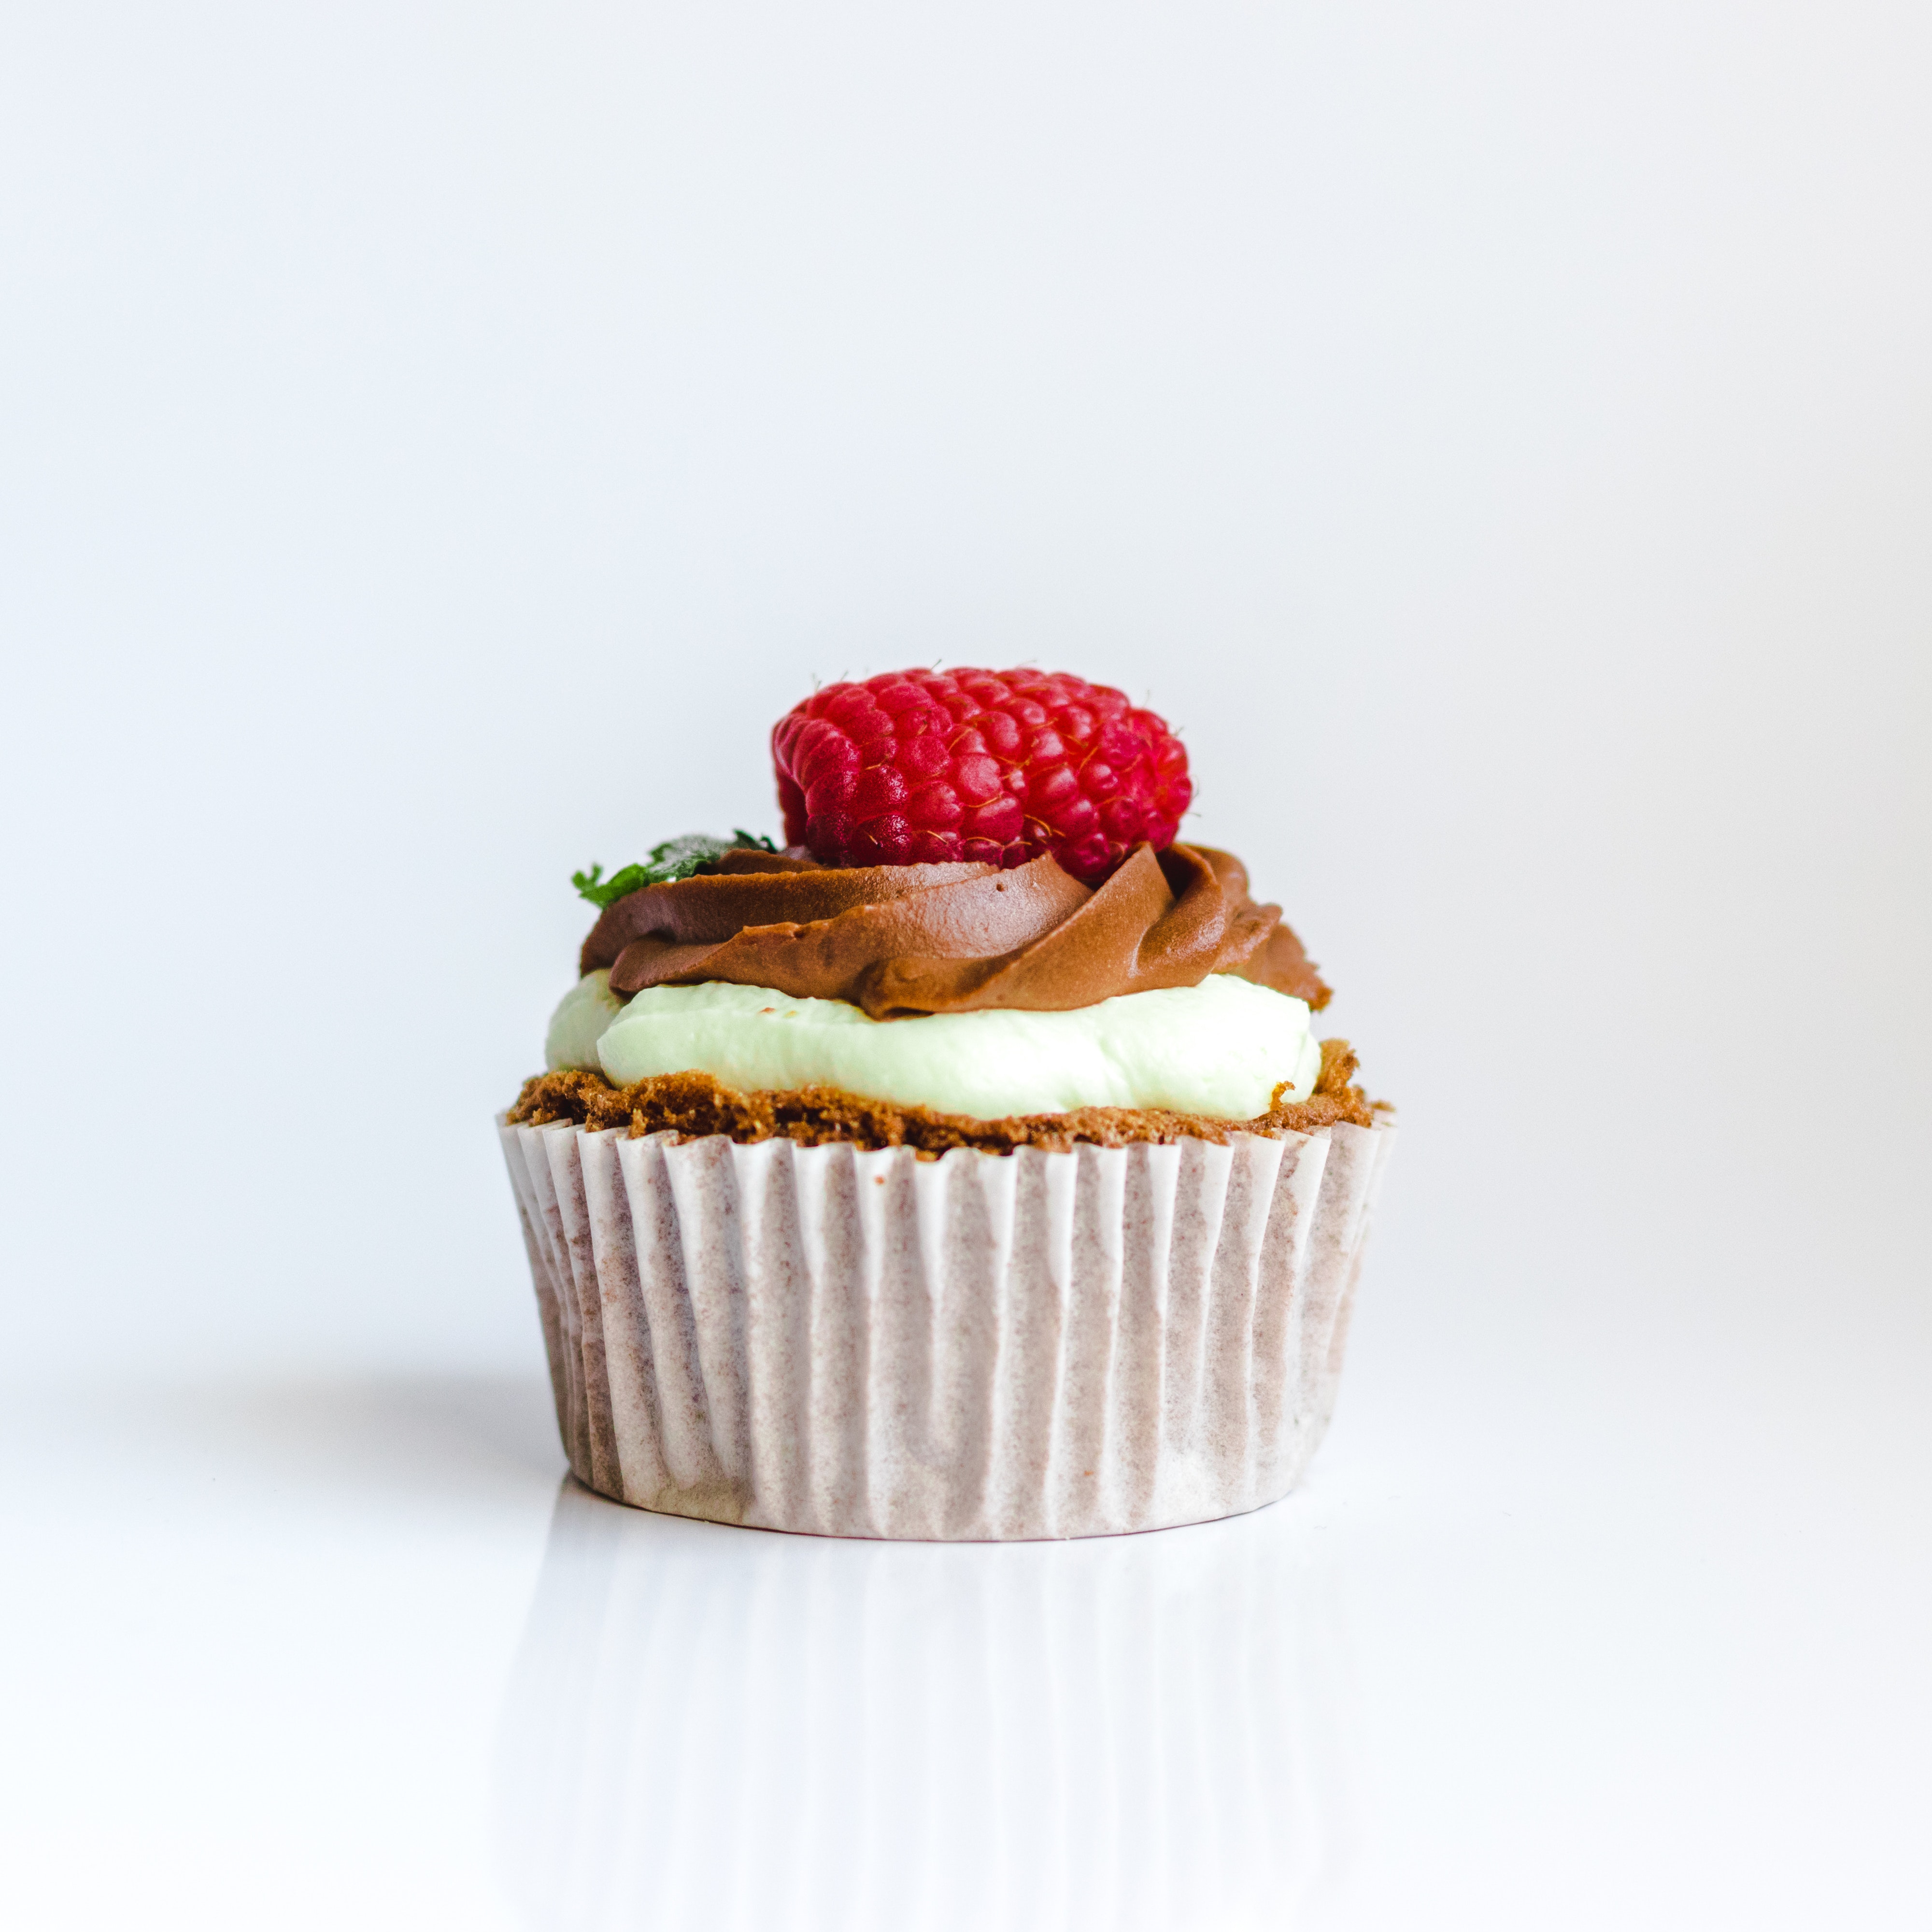
food, cupcake, buttercream, dessert, icing, cake, dish, cuisine, Baking cup, muffin, sweetness, strawberry, baked goods, strawberries, cream, ingredient, baking, cream cheese, vanilla, mascarpone, fruit cake, frozen dessert, fruit, berry, patisserie, produce, whipped cream, chocolate, petit four, recipe